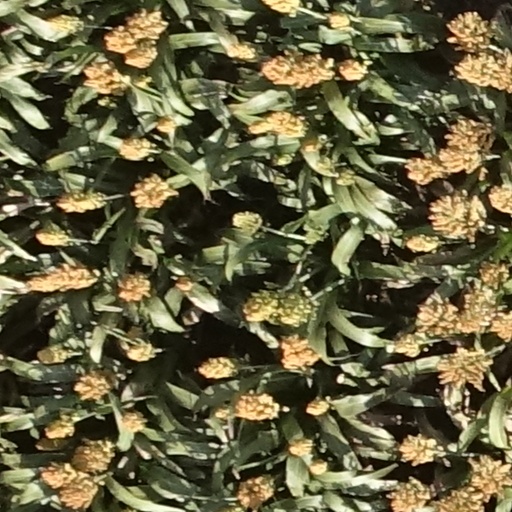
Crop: sorghum